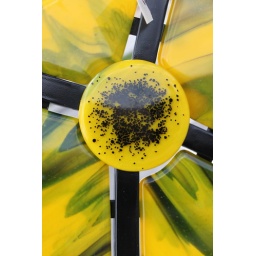
A detail of the glass chair created by Deborah Barnard.